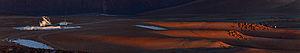
Atacama Pathfinder EXperiment est un radiotélescope d'observation millimétrique développé conjointement par l'Institut Max-Planck de radioastronomie, l'Observatoire spatial d'Onsala et l'Observatoire européen austral et inauguré en 2006. Il est situé au Chili, sur le site de Llano du Chajnantor, un haut plateau du désert d'Atacama au même endroit que l'interféromètre ALMA dont il constitue un prototype.